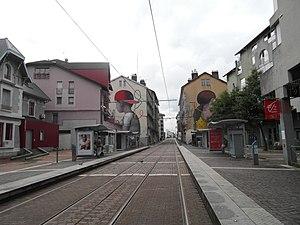
Station de tramway Le Vog les Fontainades
Julien Malland, plus connu sous le pseudonyme de « Seth » qui signait dans un premier temps « Set », né à Paris en 1972, est un artiste urbain parisien connu pour de nombreuses compositions murales de personnages, souvent des enfants, vus en trois-quart dos.